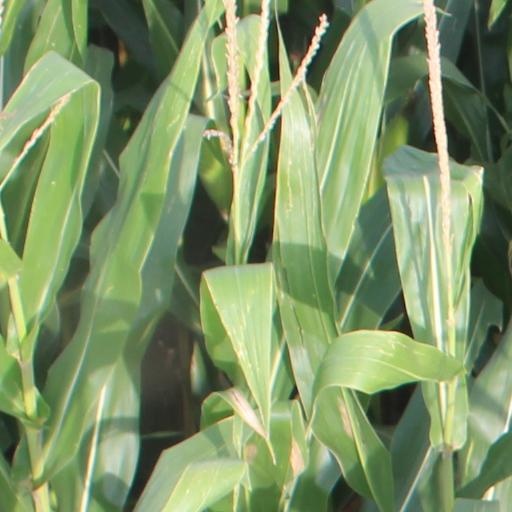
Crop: maize; corn